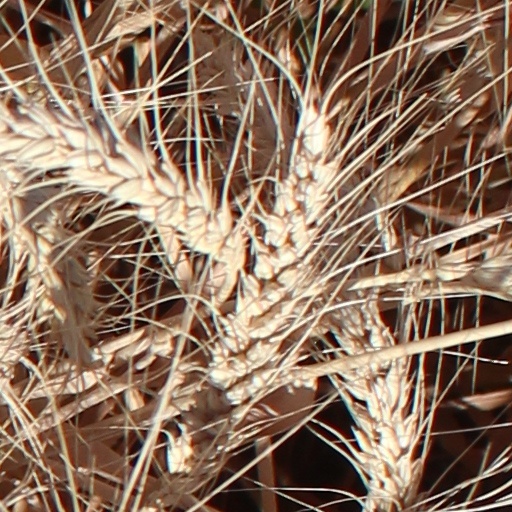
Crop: wheat